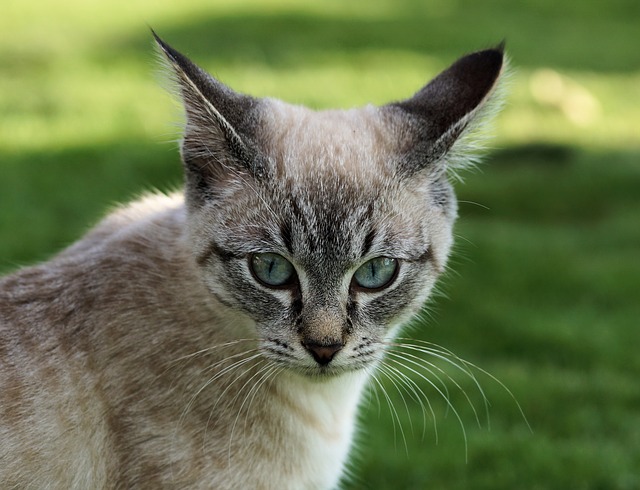
Label: gatto